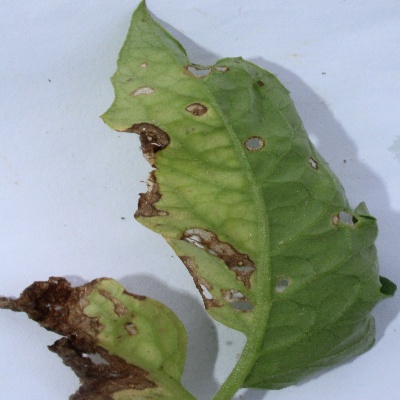
Crop: Tomato
Condition: septoria leaf spot